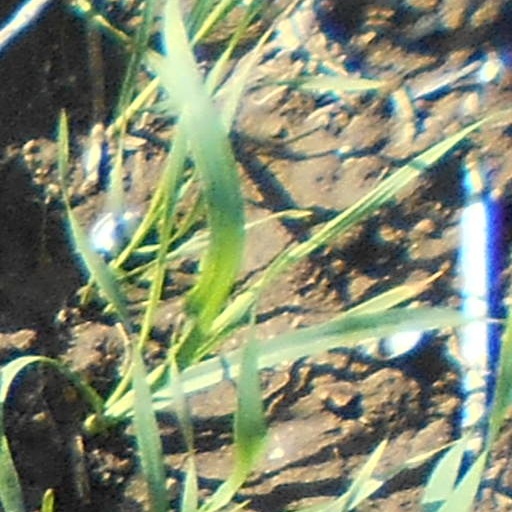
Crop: wheat